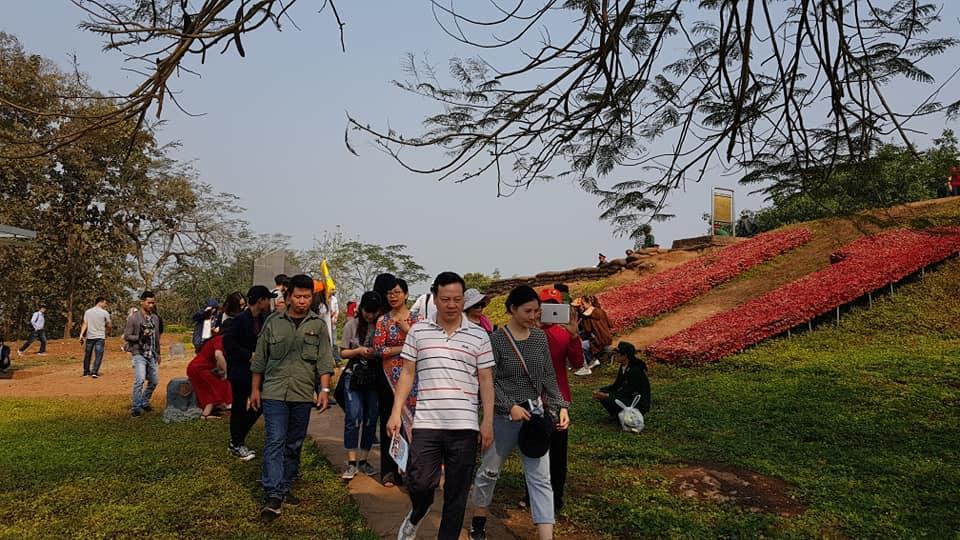
có một ngọn đồi xuất hiện ở một bên nhóm người tham quan